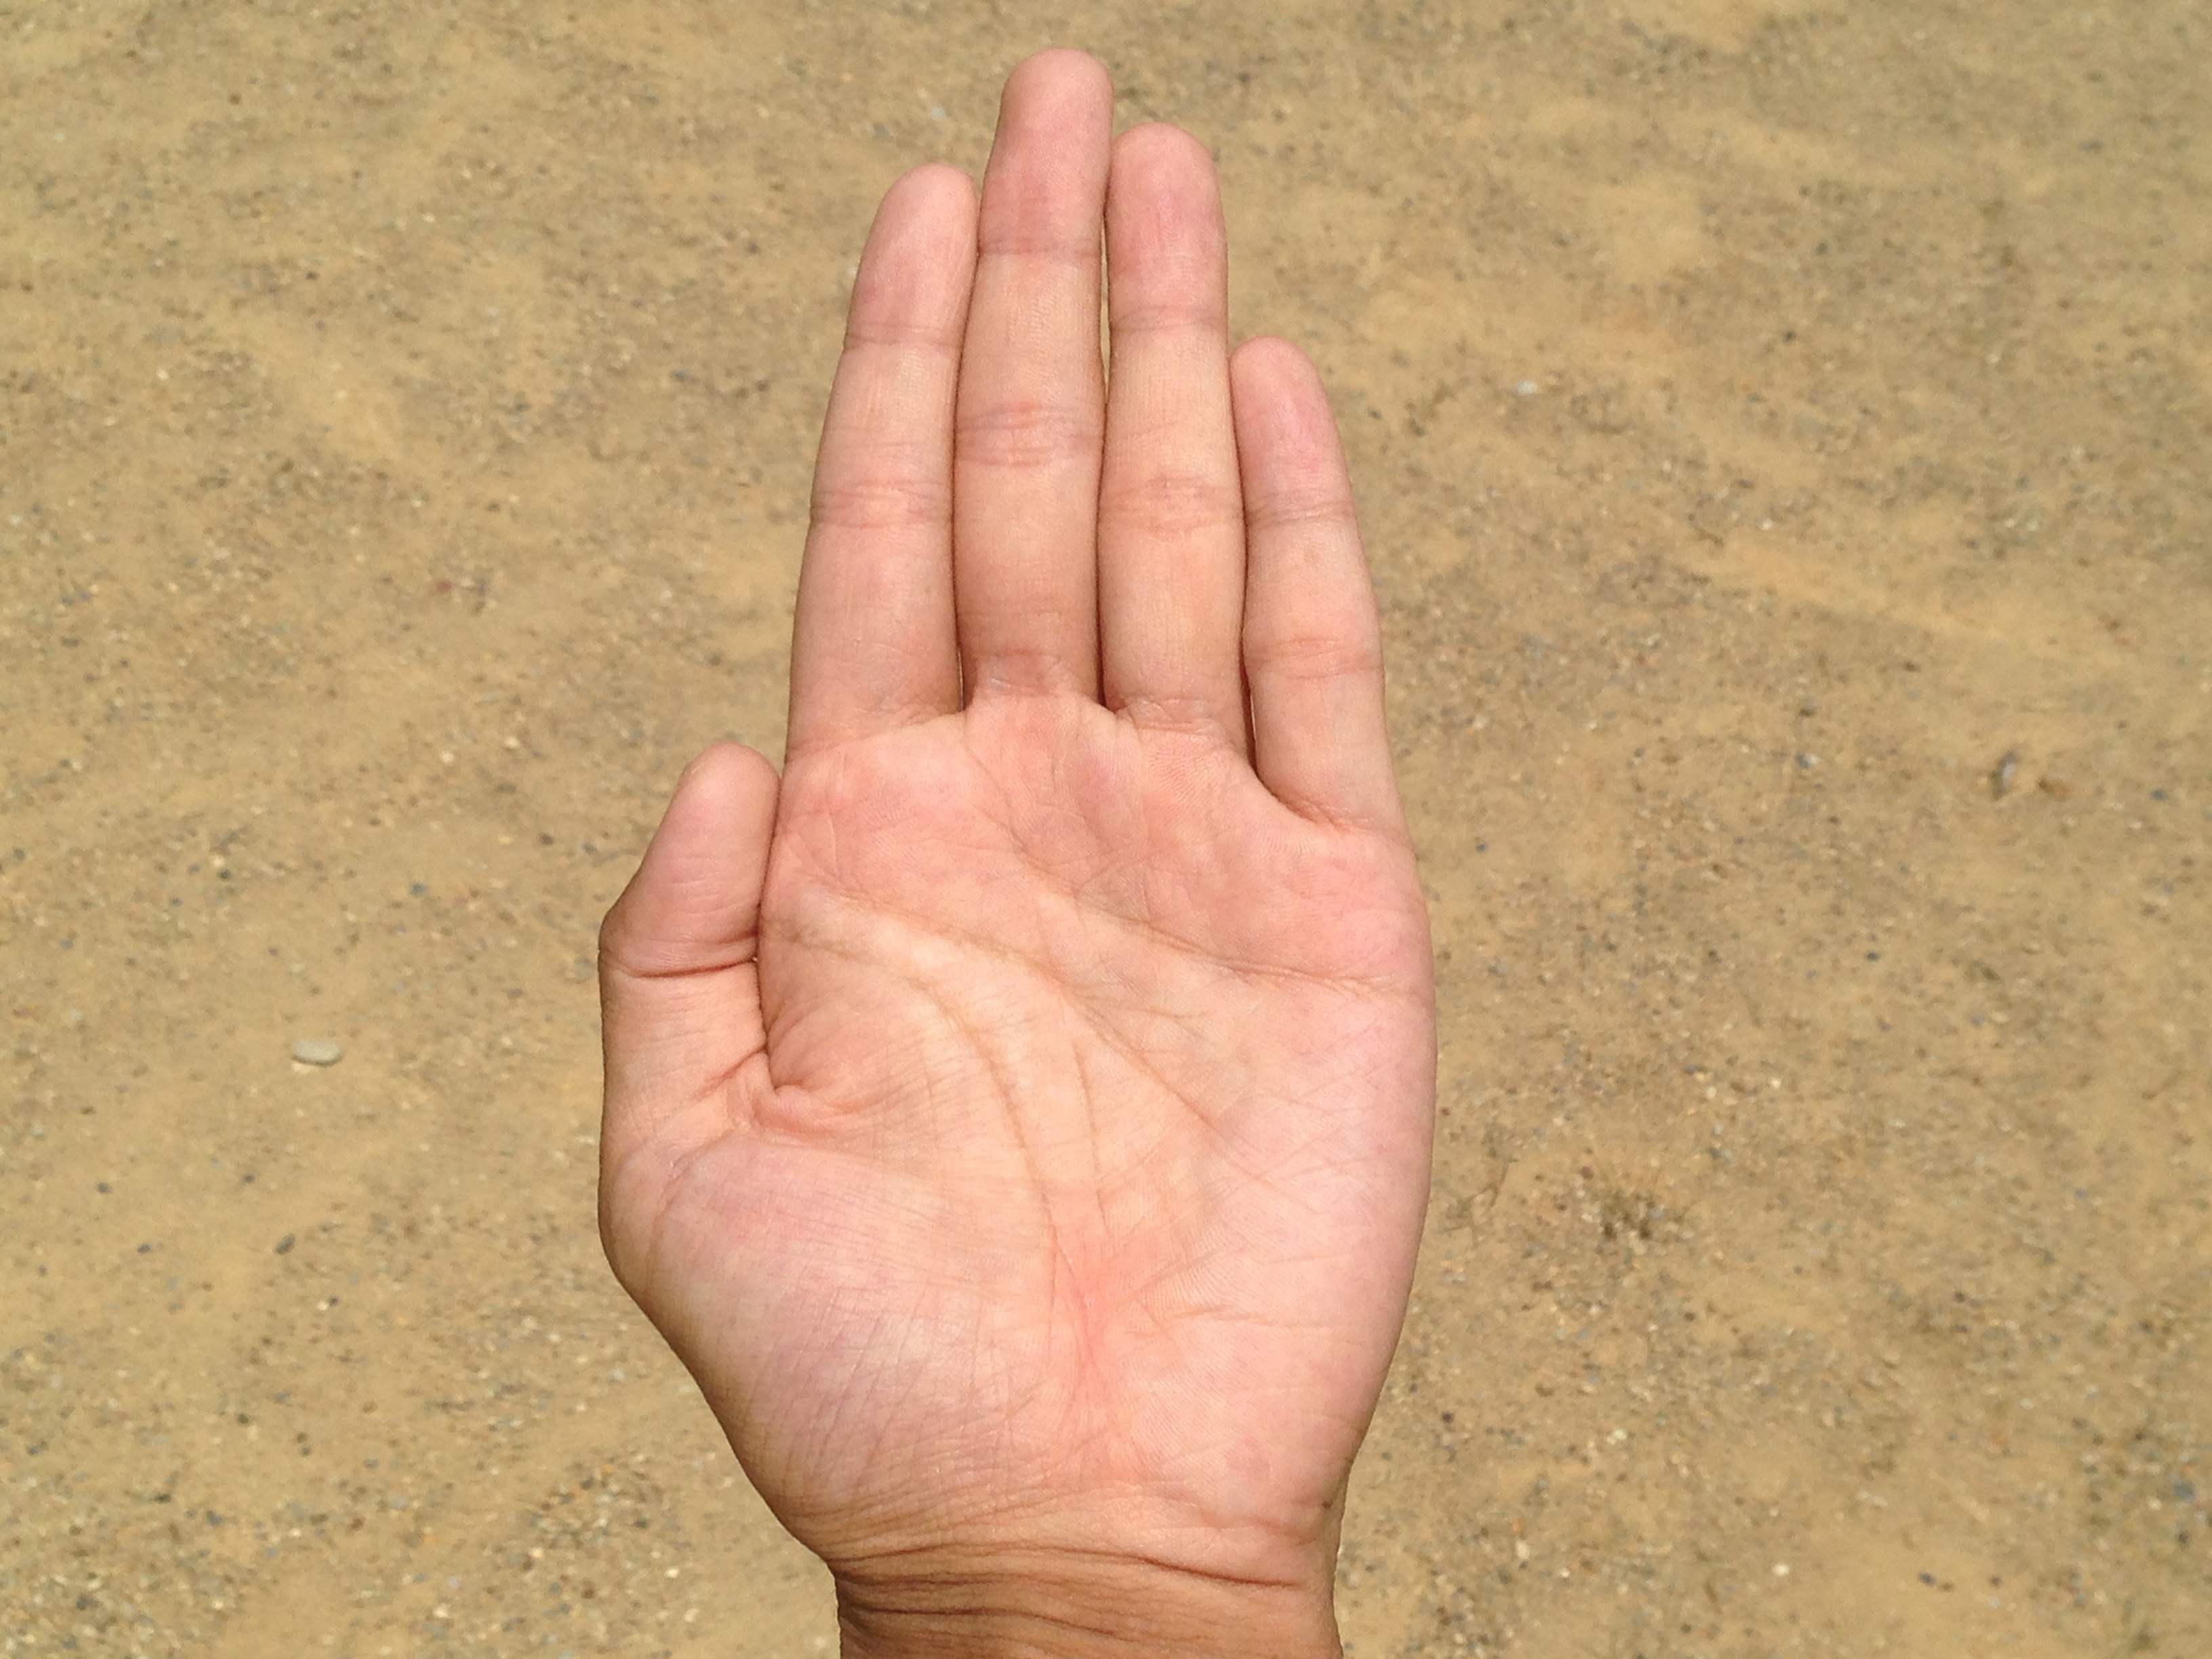
hand, screen, man, beach, sea, coast, people, woman, pot, male, leg, young, finger, reflection, palm, soil, care, arm, nail, marriage, health, life, heal, energy, date, write, human body, drying, sandy, power, my, happy, women, japanese, single, loneliness, wrist, bright, parts, mirror, message, skin, memories, beauty, salon, comfort, images, body, massage, compact, strong, list, lucky, attention, fingerprint, fortune, fatigue, inn, efficiency, equality, while, spot, sideways, thumb, billboard, destiny, joint, tease, memo, healing, unlucky, sandpit, synthesis, good luck, get, left hand, blood vessel, fortune telling, hand care, moisture retention, flesh color, rough hand, with your bare hands, body parts, hand parts, temomi, tsuyoun, expert, este, lifeline, marriage lines, good luck with money, ideal, a healthy, representation, palm reading, recalled, bleaching, landscape photo, sense, kishibe